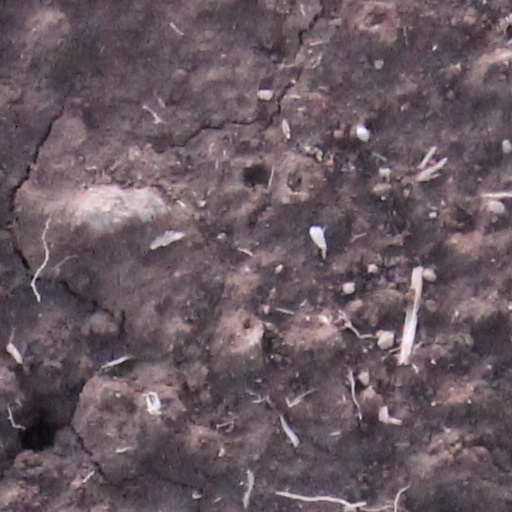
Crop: wheat